Francis Hobart Herrick

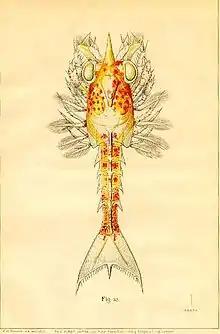
Plate from "The American Lobster: A study of its habits and development"

Francis Hobart Herrick (19 November 1858, in Woodstock, Vermont – 11 September 1940, in Cleveland, Ohio) was an American writer, natural history illustrator and founding professor of biology at Adelbert College of Western Reserve University. He wrote a two-volume biography of Audubon and several popular books on the life of birds.